Panagia Episkopi

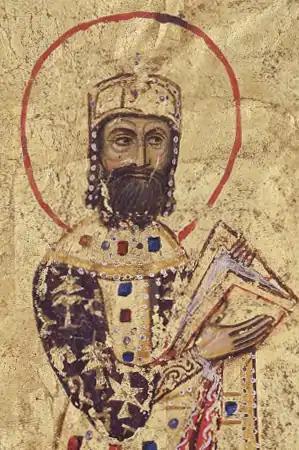
Byzantine Emperor Alexios I Komnenos, possible donor of the church

There is a demonstrable reference to Emperor Alexios in the now largely destroyed inscription Ἀλέξιος ἐν Χῶ τῶ Θῶ αὐτοκράτωρ Ρωμαίων ὁ Κομνινὸς καì πιστὸς βασιλεύς (Alexios in Christ the God [faithful], "autokrator" of the Romans, the Komnenos and pious "basileus") over the inside of the main entrance. There is also a fresco with a portrait of the Emperor, which dates from the 16th century and is hence not contemporary, and is moreover badly damaged. There is a debate in the literature about whether the Alexios in question might not be Alexios II Komnenos, who ruled from 1180 until 1183. The motifs in the marble intarsia provide some support for this theory, particularly the representation of birds and the frequent use of crosses are typical of illustrated manuscripts from the time of Alexios II. Evidence to the contrary comes from the fact that Alexios I demonstrably pursued a program of church building, and that neighbouring islands have churches that have been dated to the time of his rule. Therefore, the foundation of the church before the emperor's death in 1118 is not excluded; various local texts that specify exact dates, are from the 19th century and probably have no factual basis.